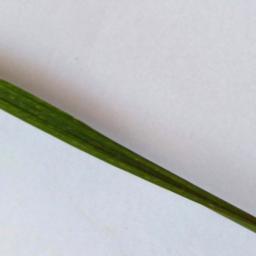
Label: Rice___Healthy